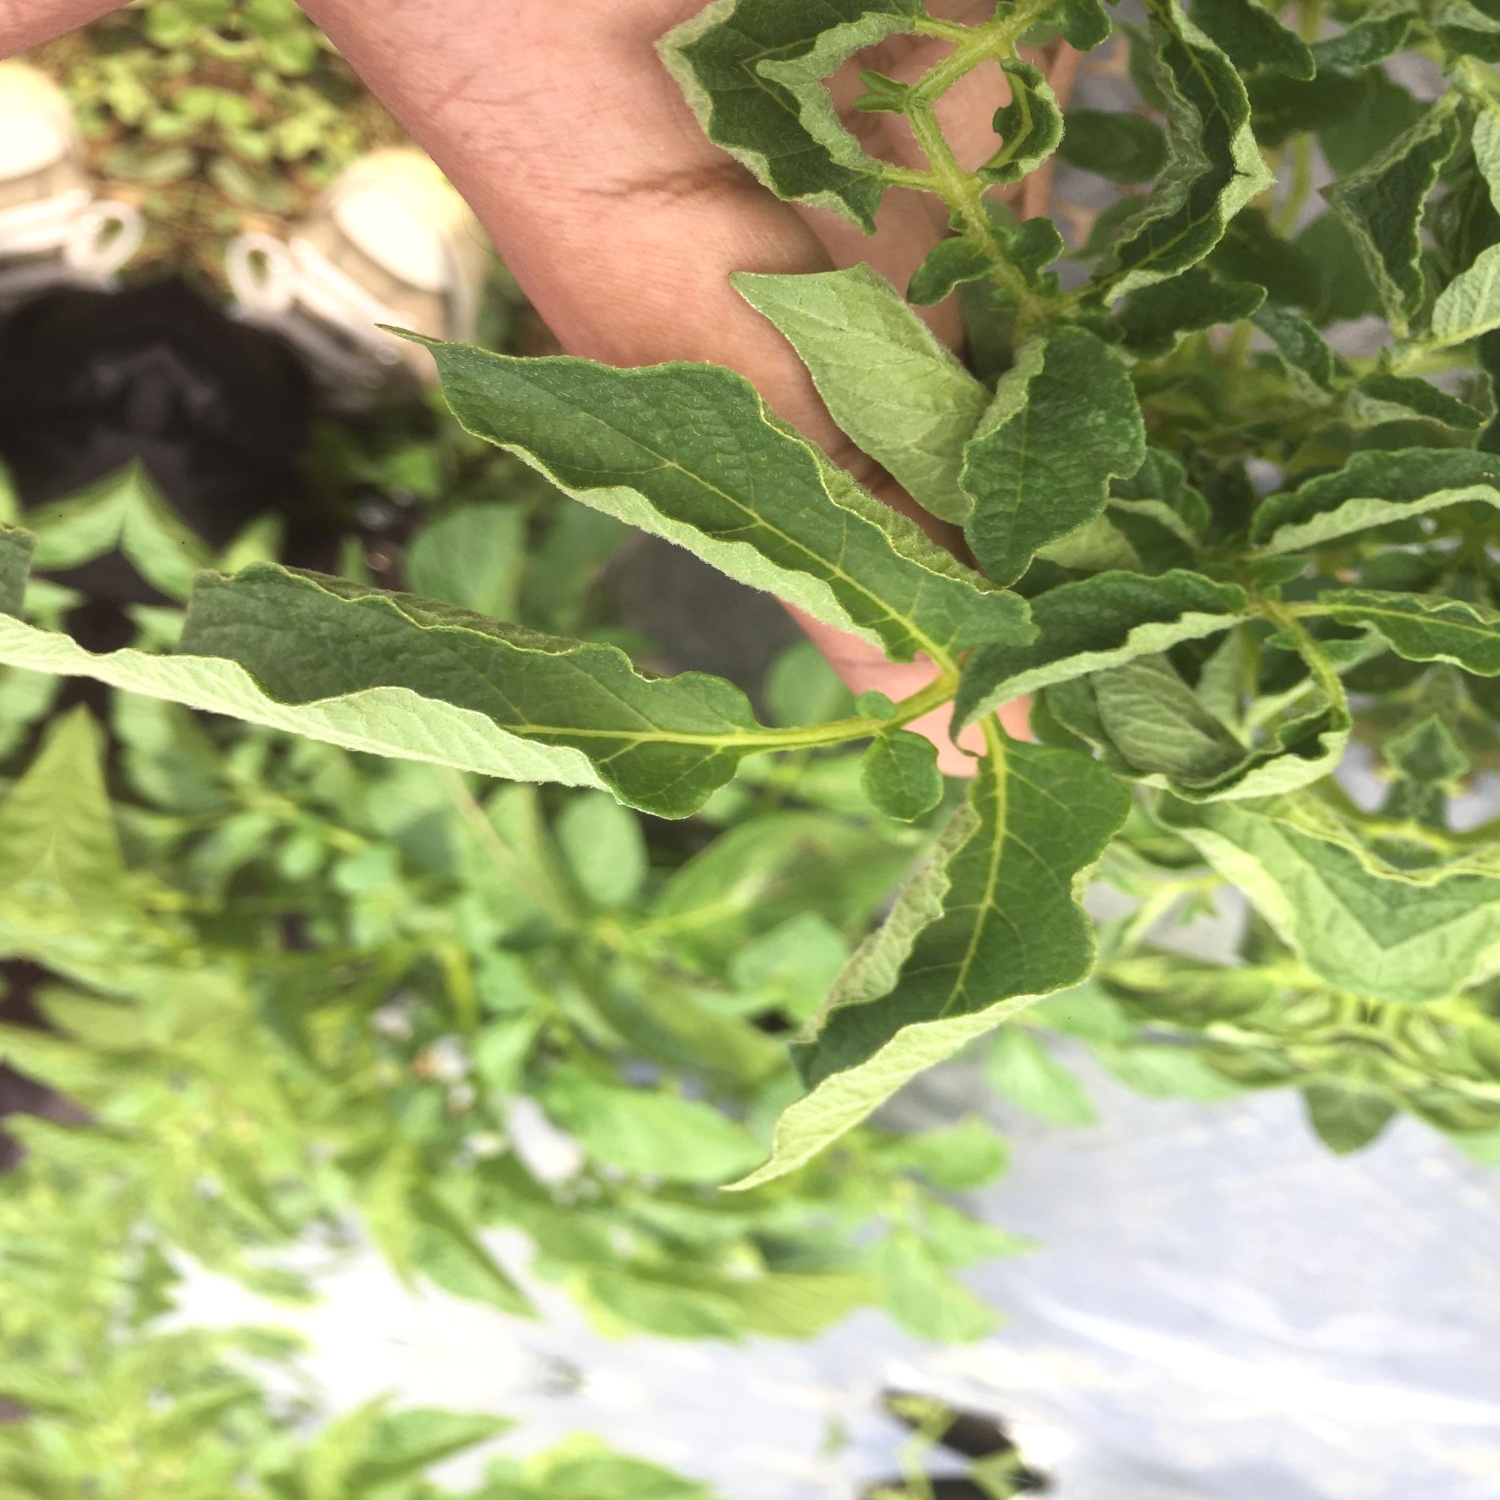
Etiqueta: Pudricion_Parda